Basilica of Saint-Sauveur (Dinan)

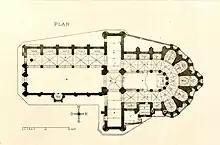
Plan of the building

The current structure of the building follows a Latin cross pattern and comprises a nave with a single aisle to the north, a projecting transept, and an apse marked by five radiating chapels.